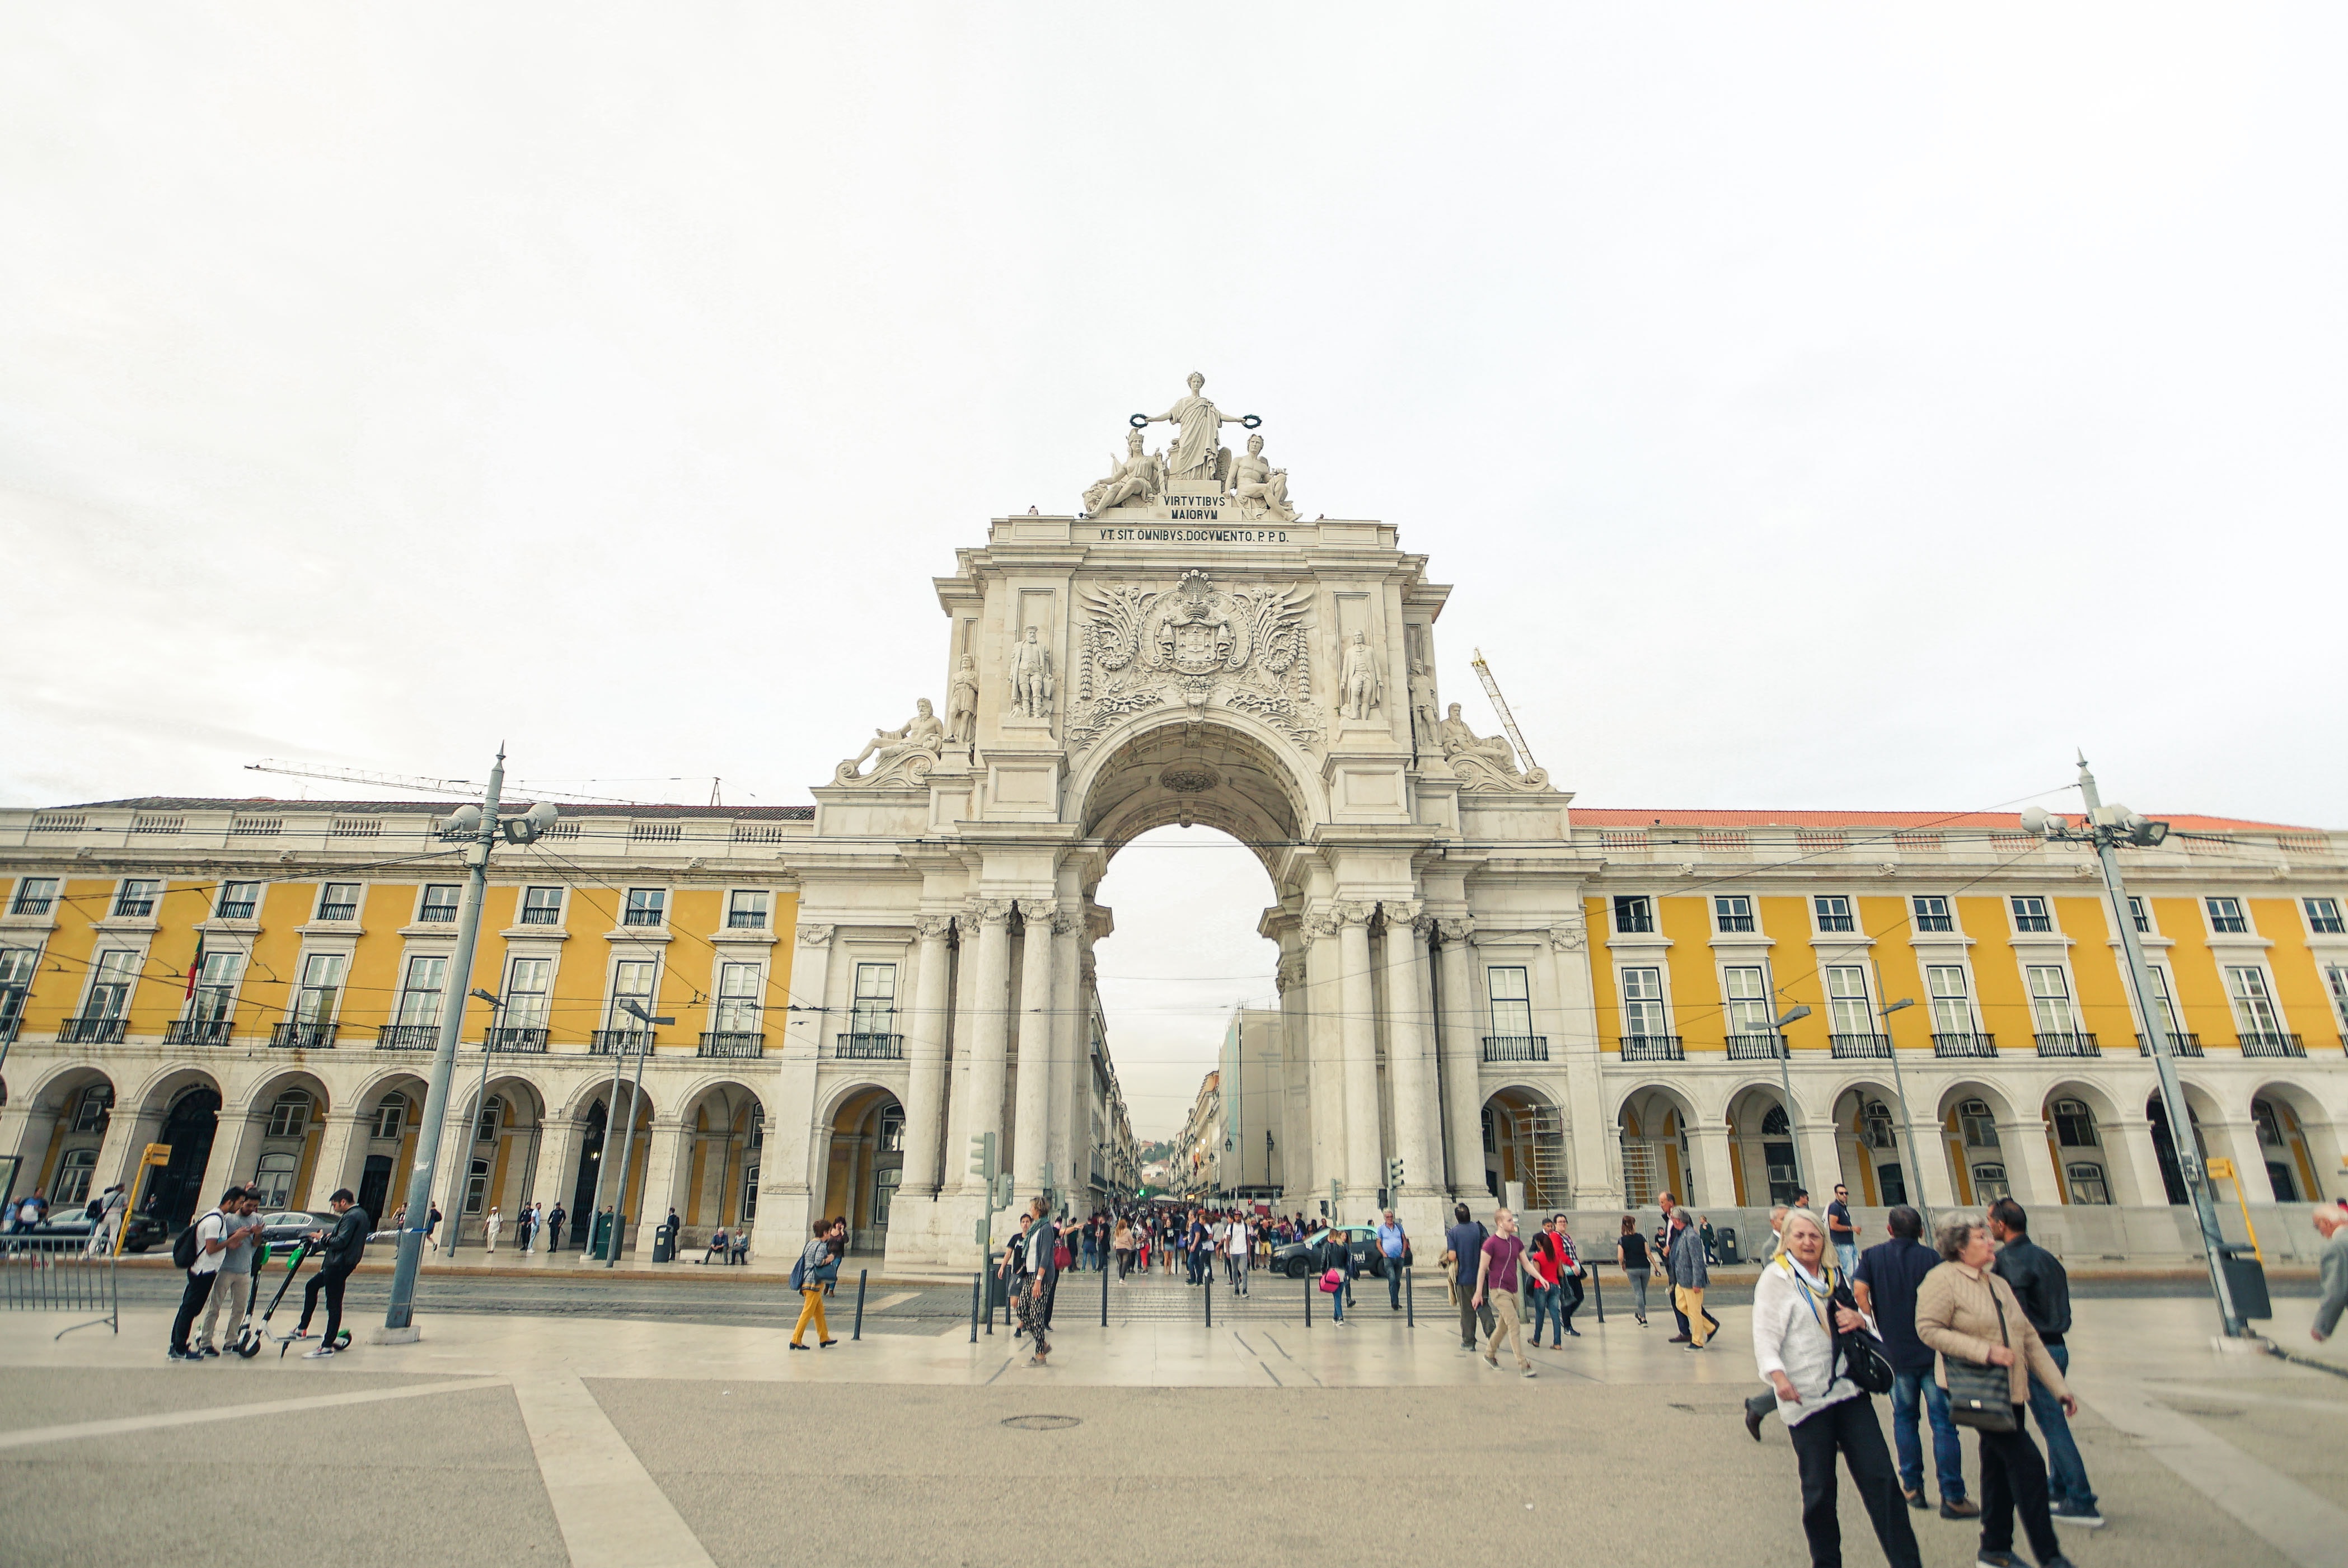
landmark, classical architecture, town square, arch, palace, plaza, triumphal arch, building, sky, tourist attraction, city, metropolitan area, tourism, facade, historic site, history, ancient rome